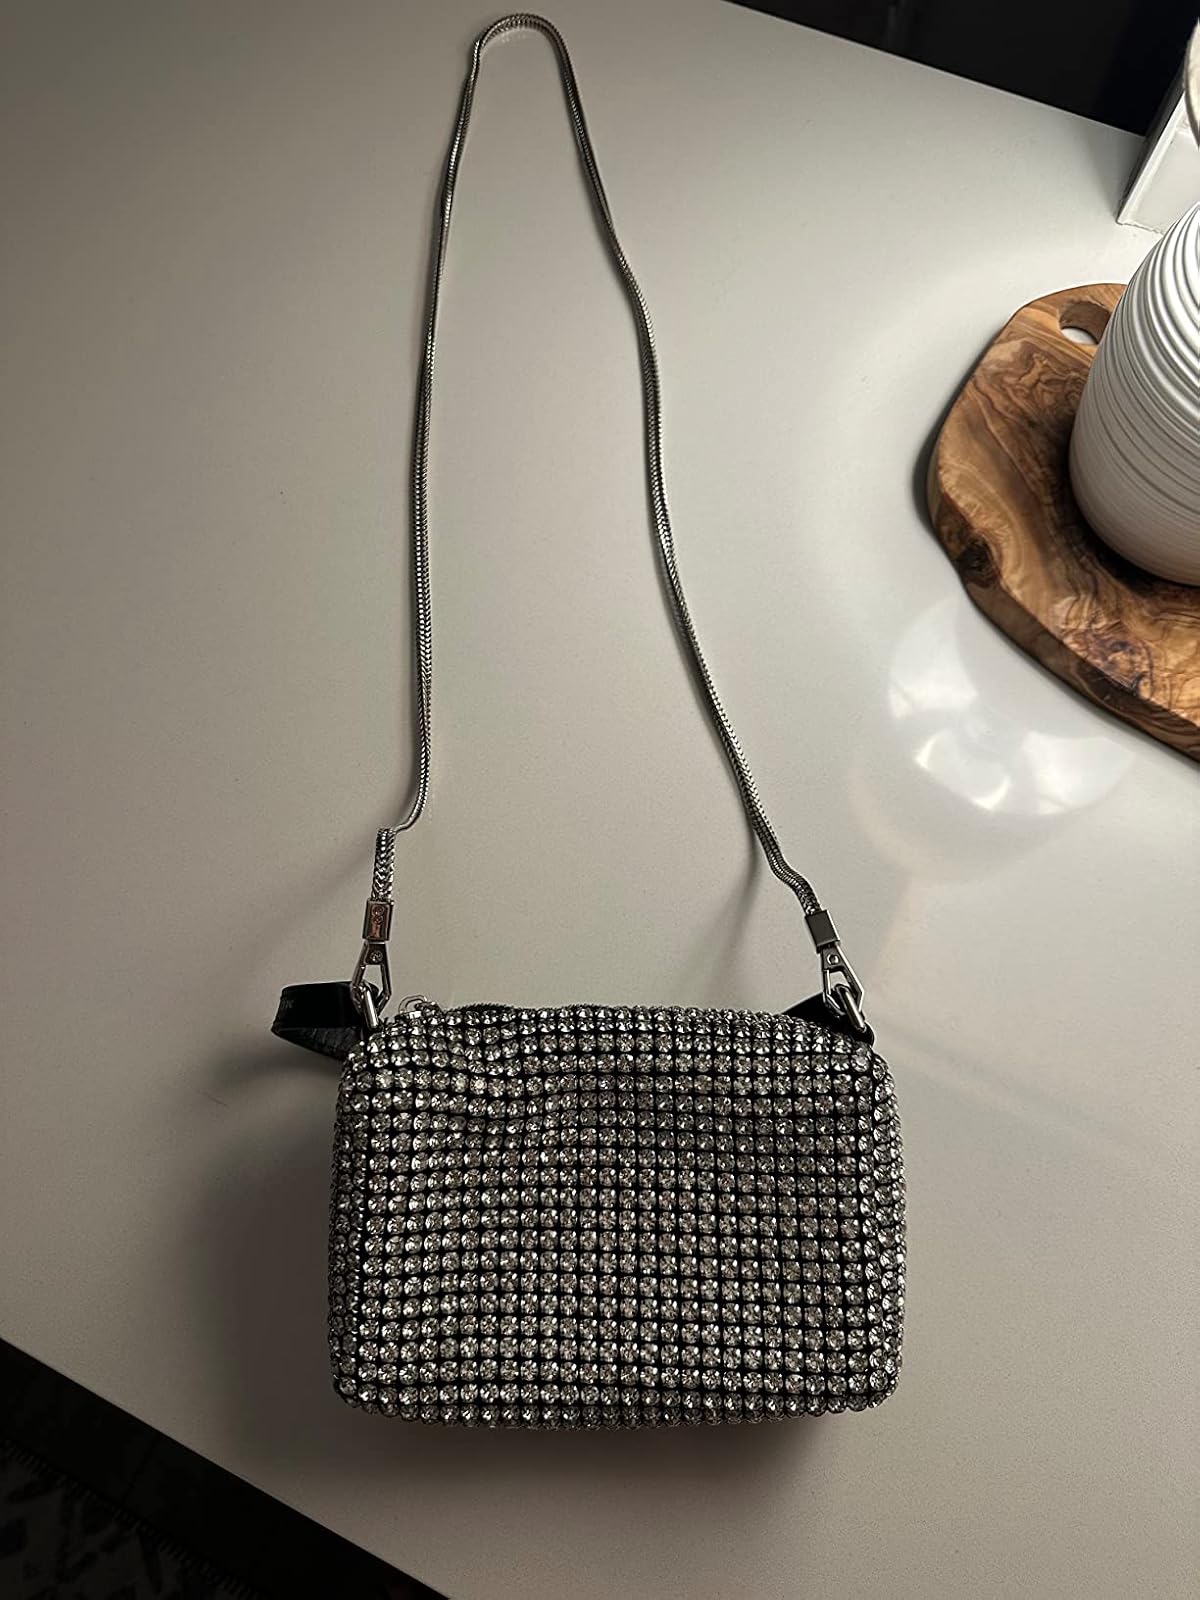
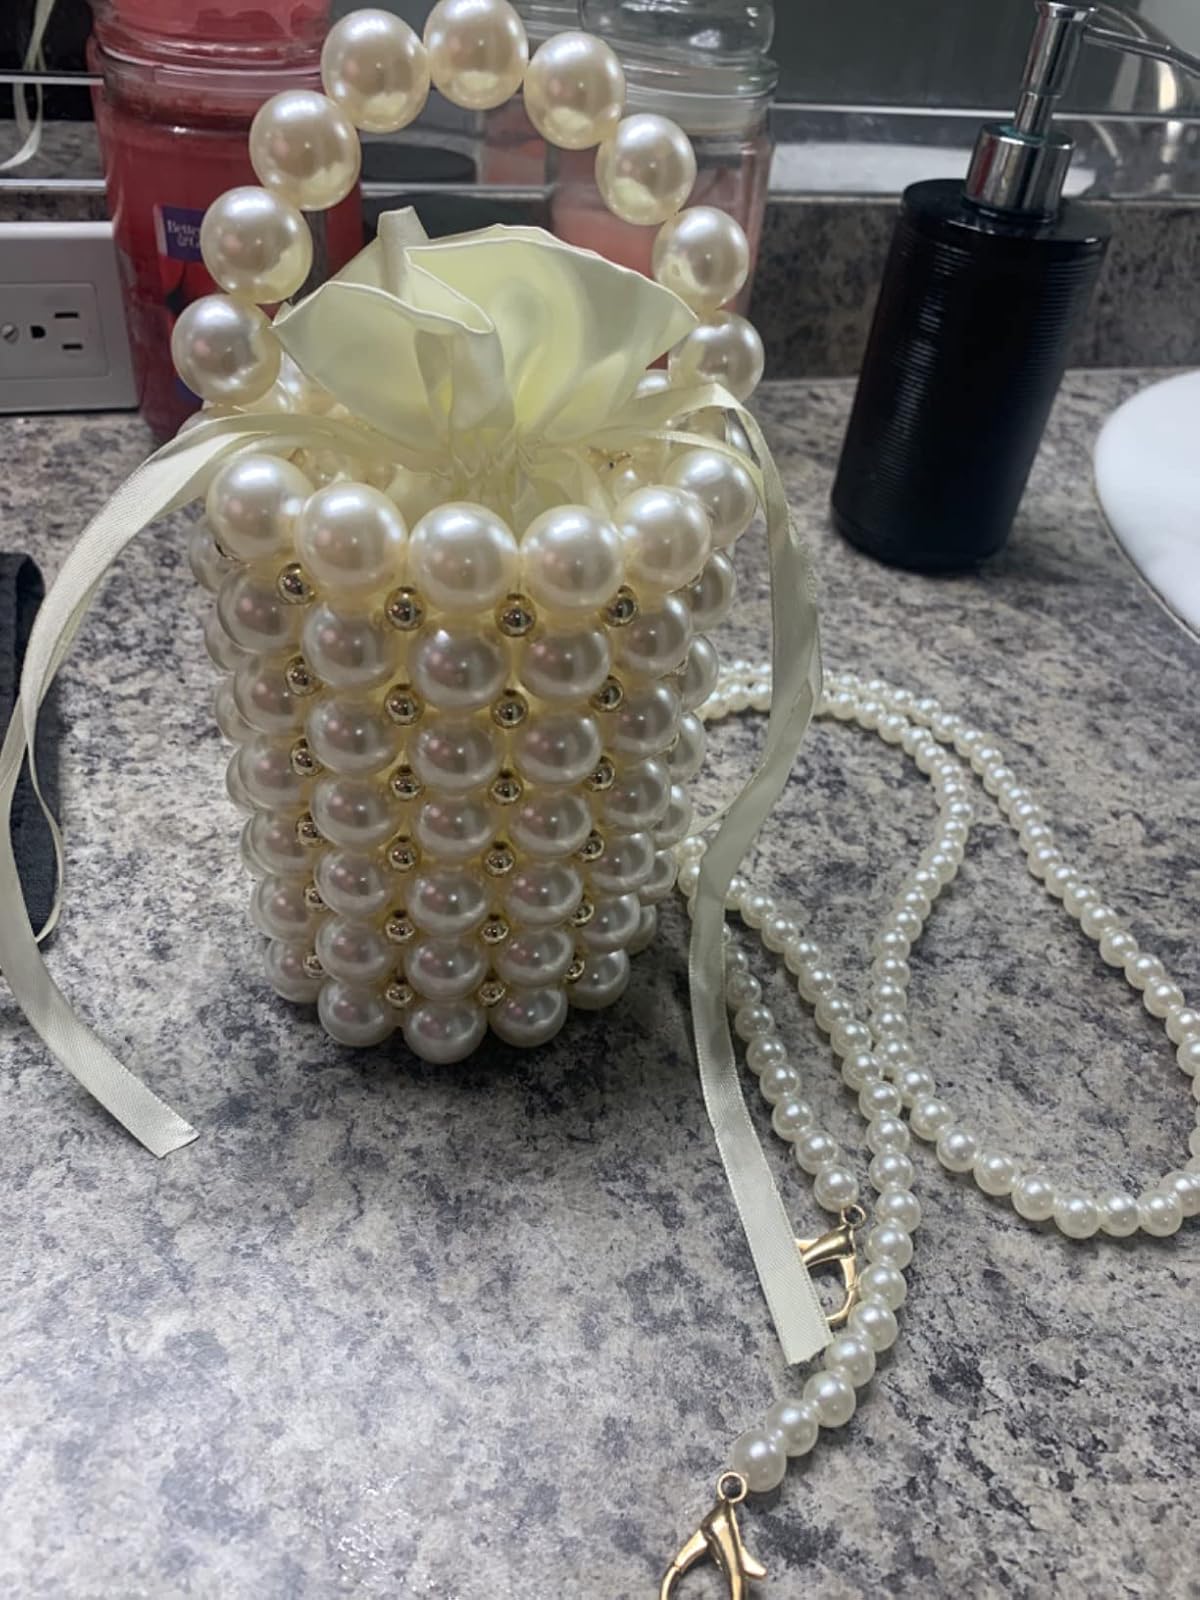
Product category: accessories_handbag
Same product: no